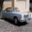
Label: automobile